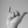
ASL letter: Y